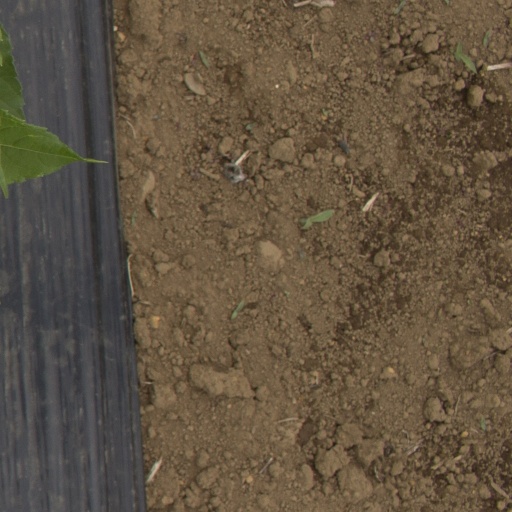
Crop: Jerusalem artichoke